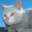
Label: cat